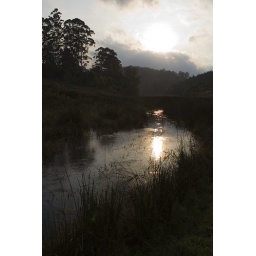
sunset at river in Usambara mountains